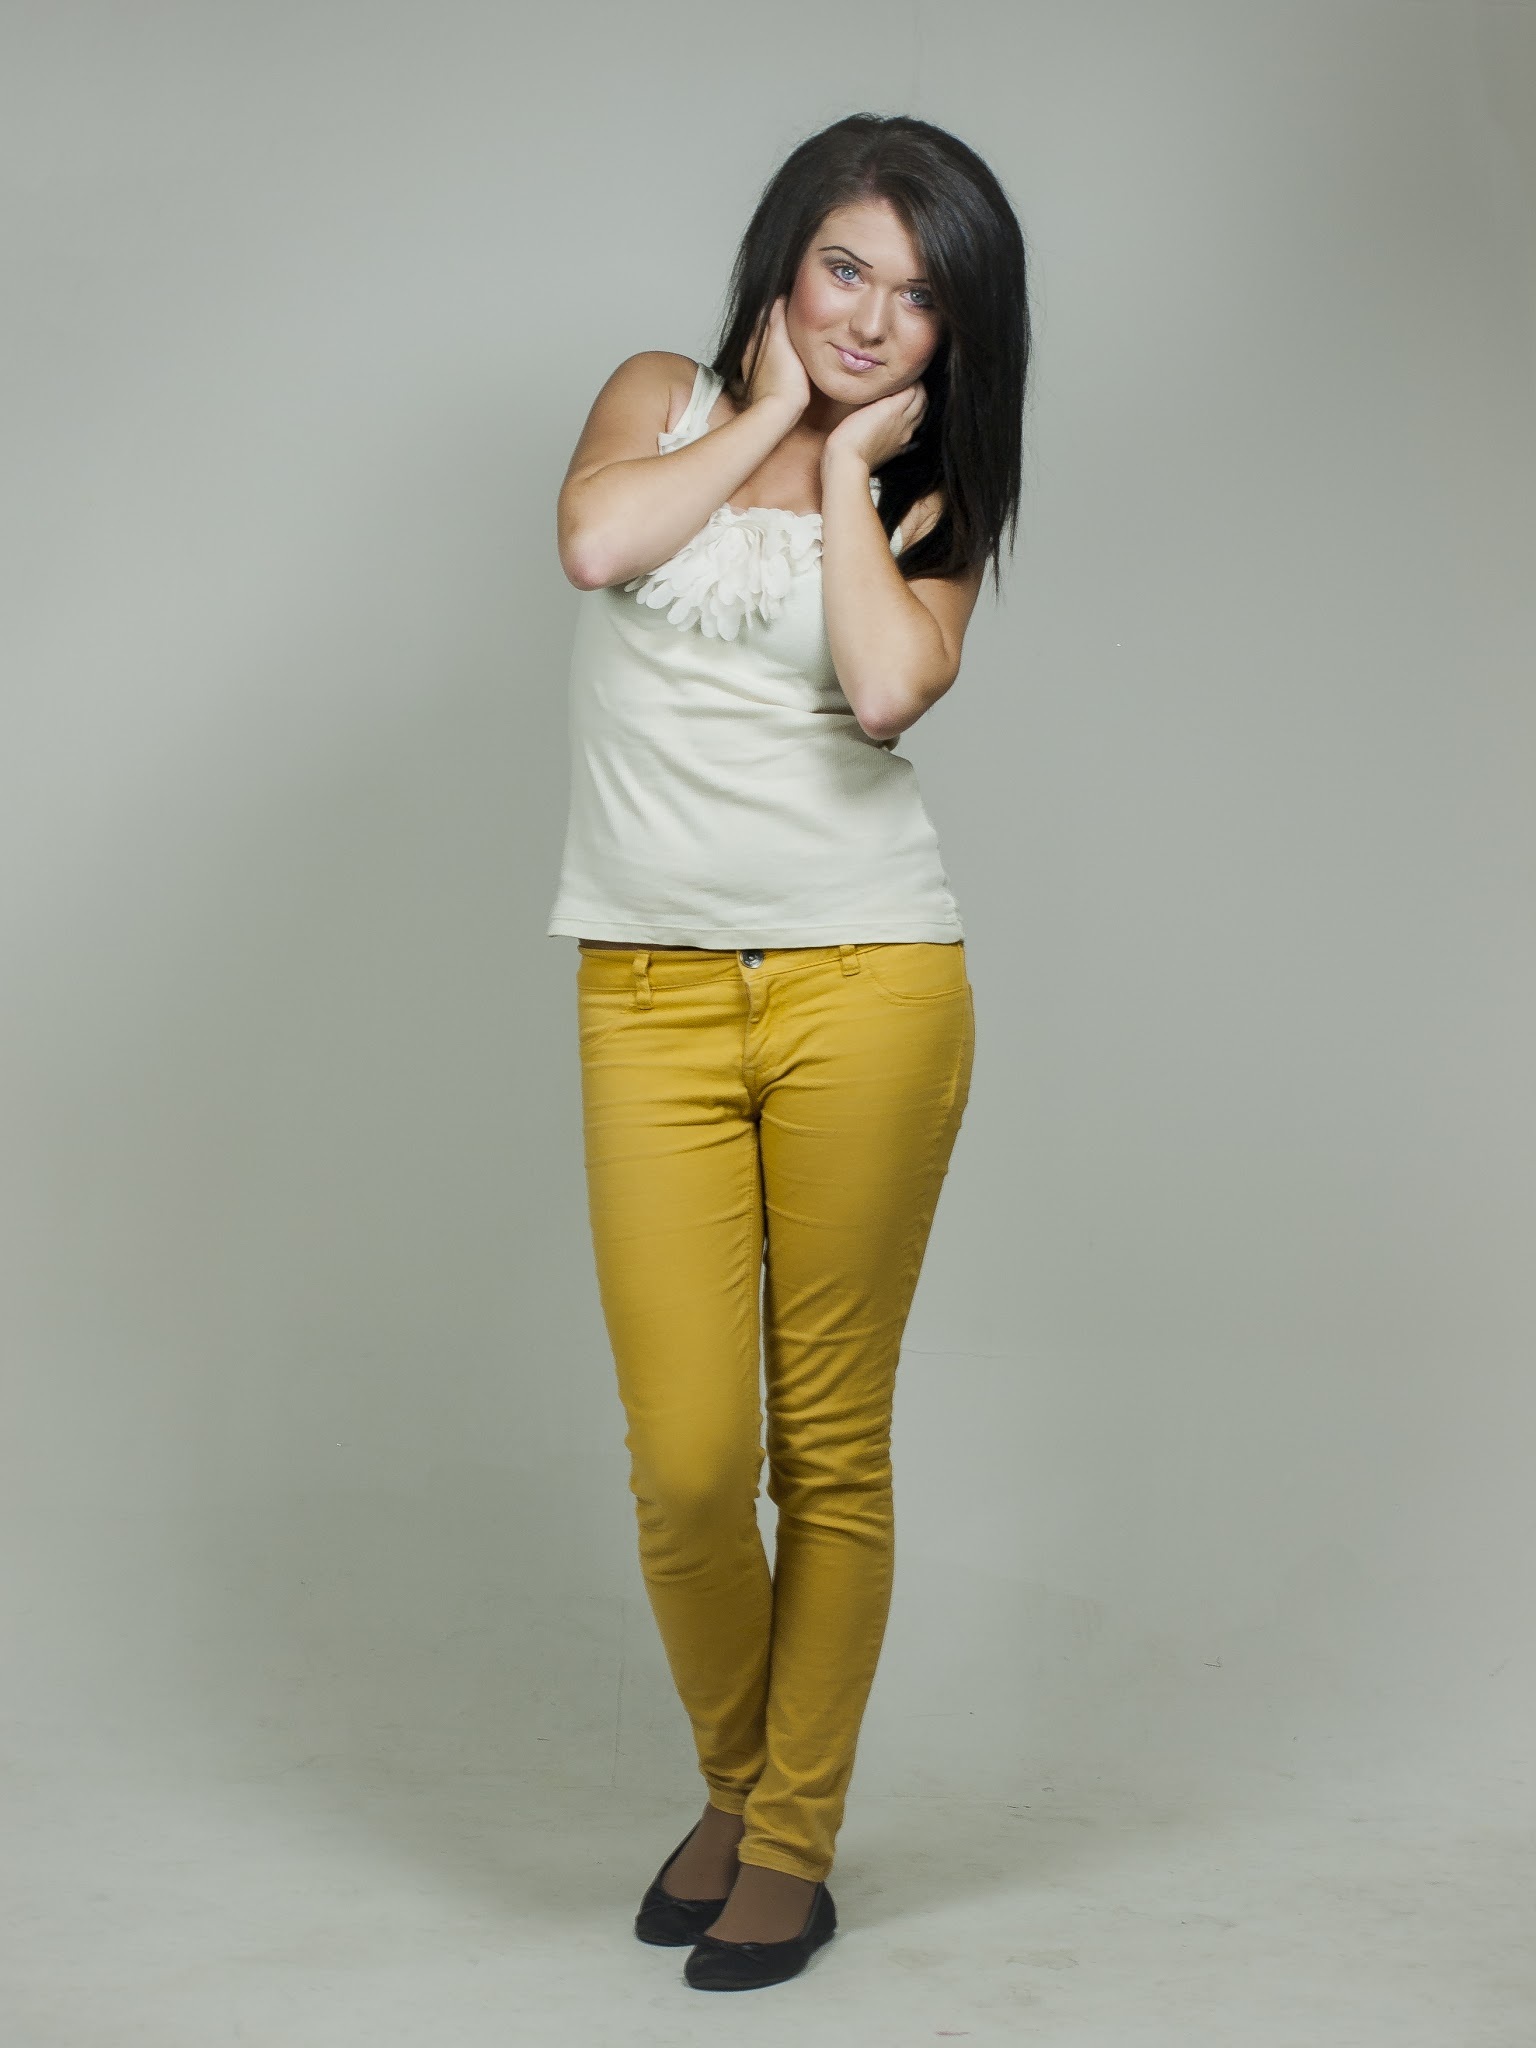
girl, woman, white, photography, trunk, leg, brunette, model, jeans, spring, clothing, yellow, human body, trousers, posing, textile, full, neck, thigh, body, abdomen, photo shoot, yellow pants, whole person, background grey, in pants